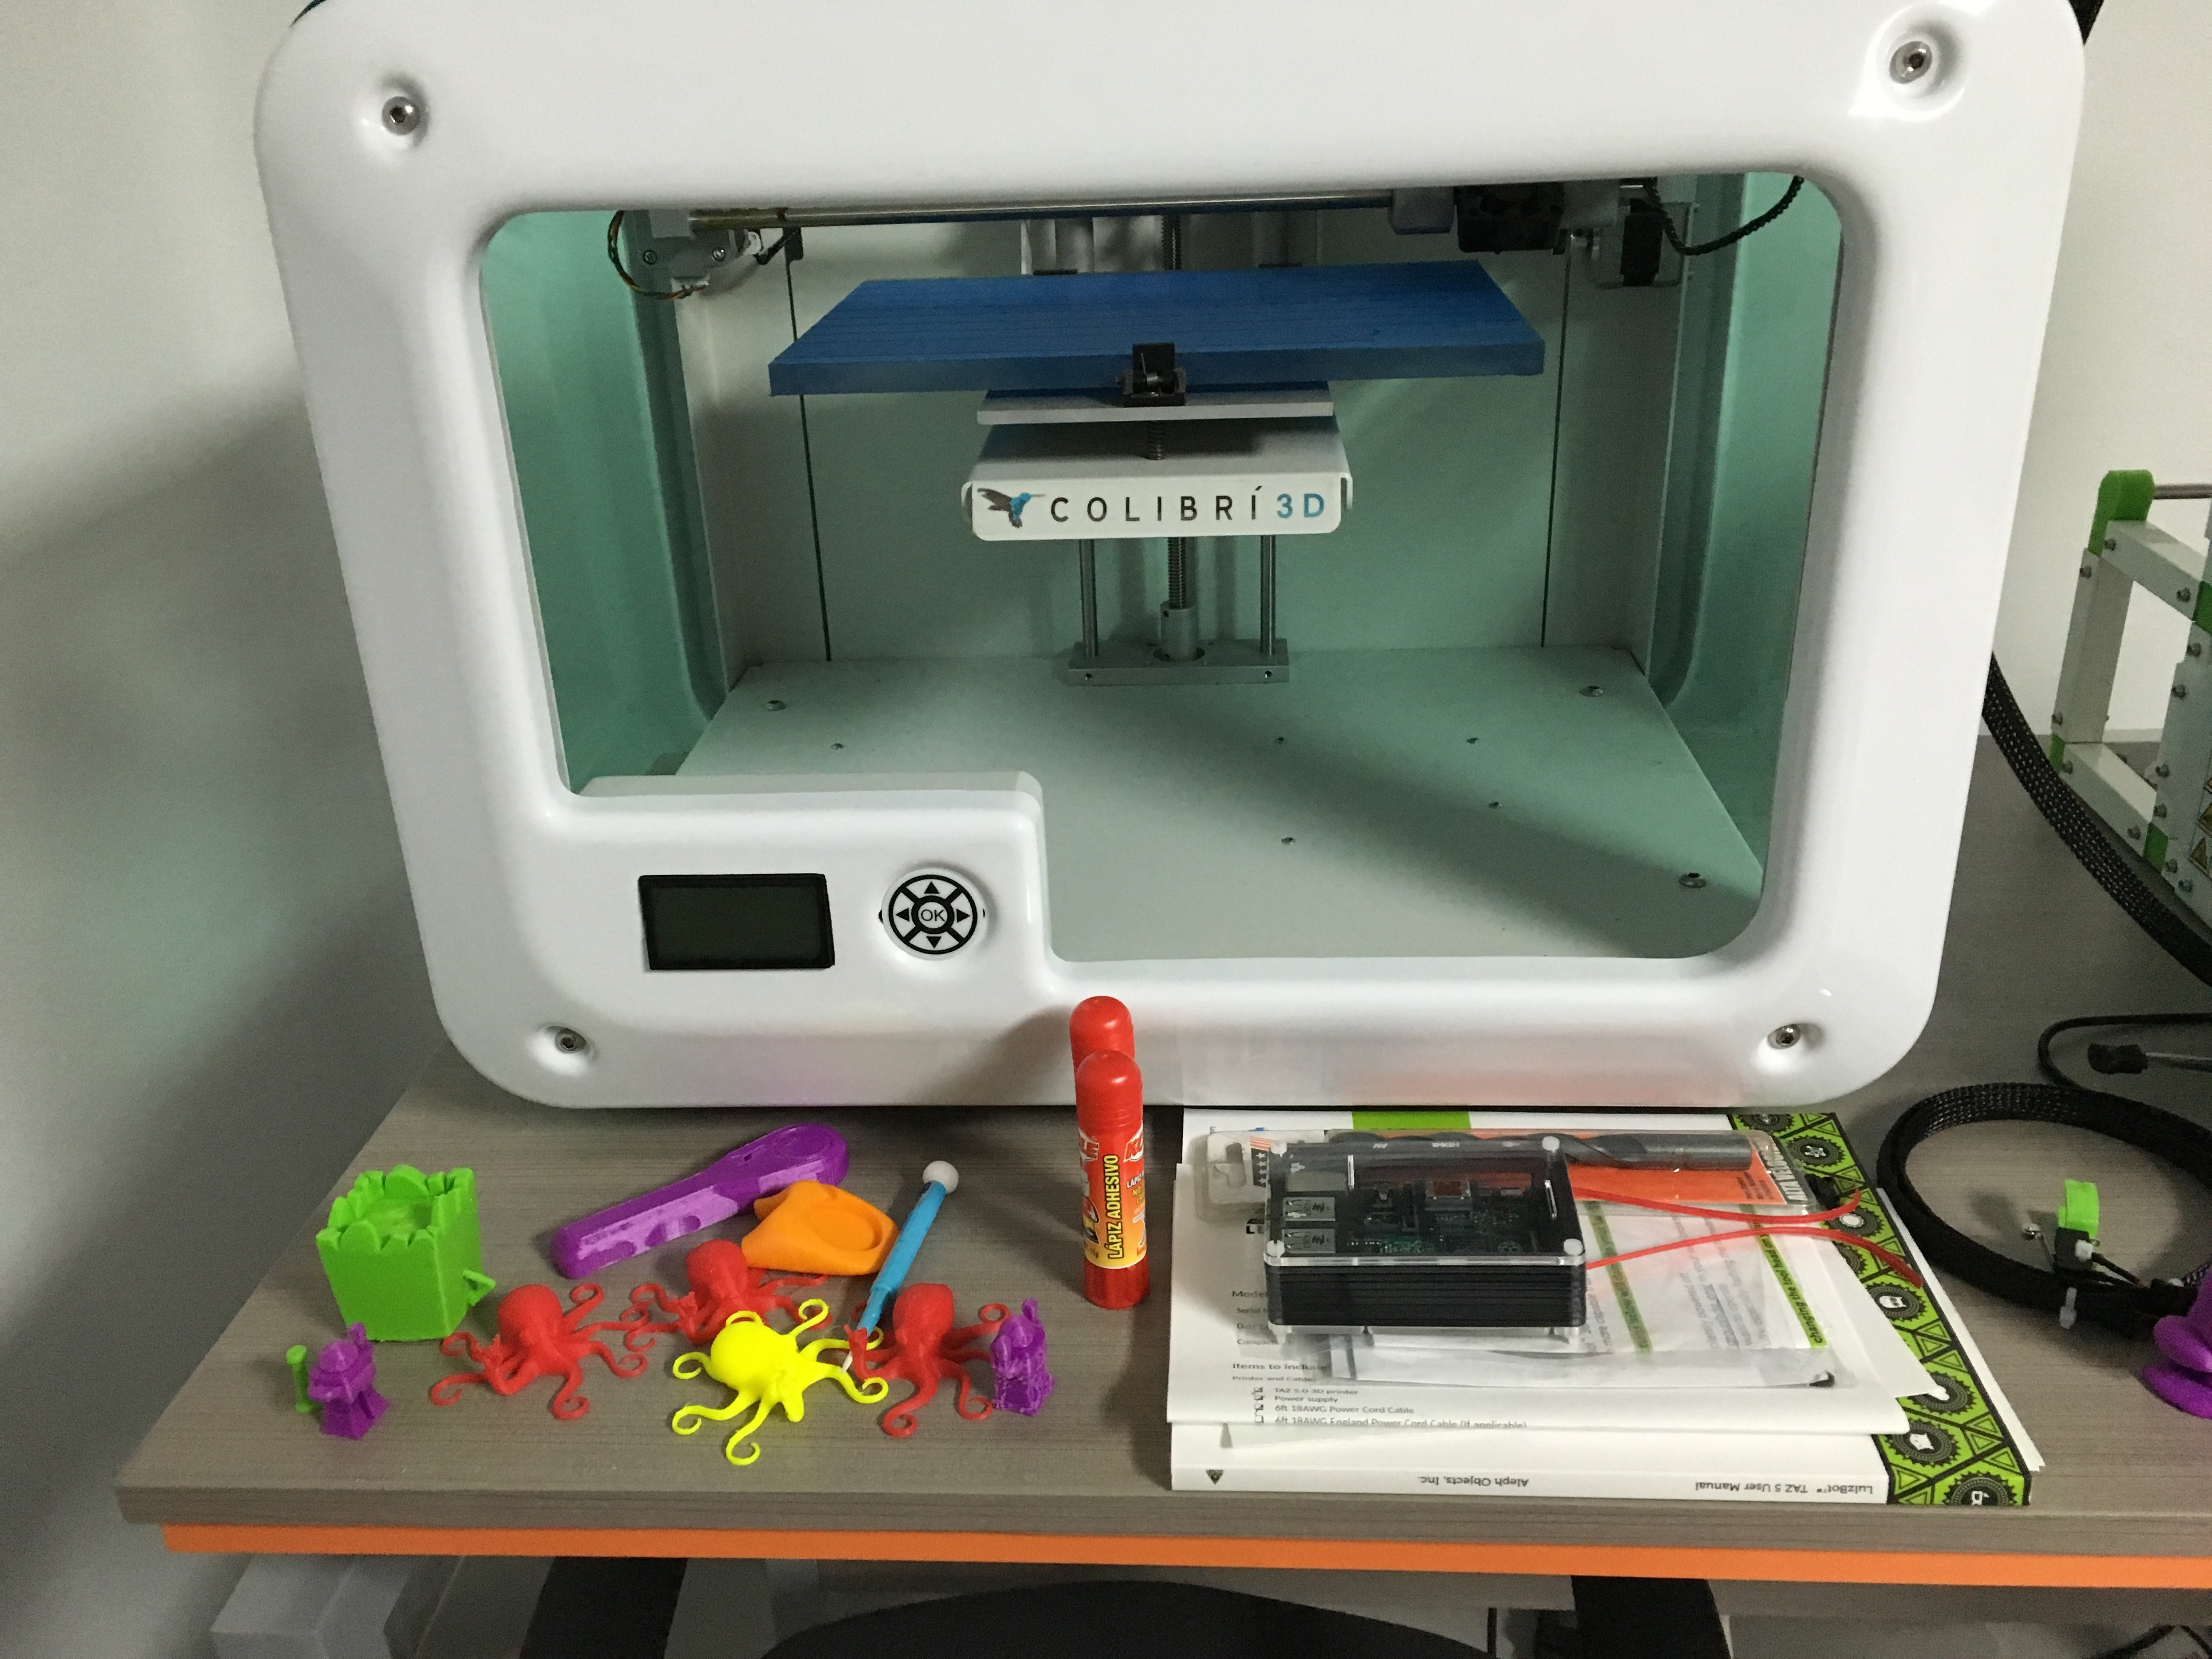
technology, machine, laser, product, art, electronics